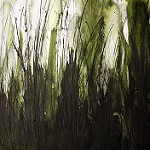
Label: forest